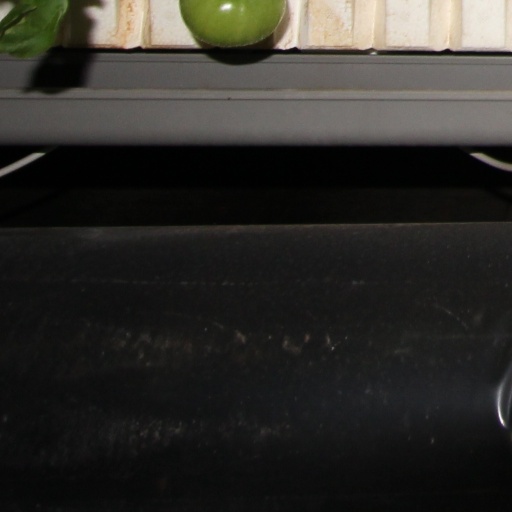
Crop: tomato